Francis Hosier

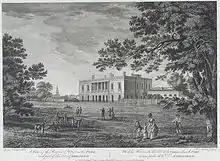
The Ranger's House, Greenwich. by George Robertson,1791. Built about 1700–20 for Captain Francis Hosier. National Maritime Museum, London. (PT2659)

Hosier was the son of the Clerk of the Cheque (and Muster-Master) to Samuel Pepys who lived at the foot of Crooms Hill, Greenwich. A certain Francis Hosier was the Storekeeper at Deptford in 1684, earning a salary of £305, the highest paid at the Depot. He became a lieutenant in the navy in 1692, when he was appointed to the "Winchelsea", a 32-gun new frigate, after being in that station on board different ships for four years.